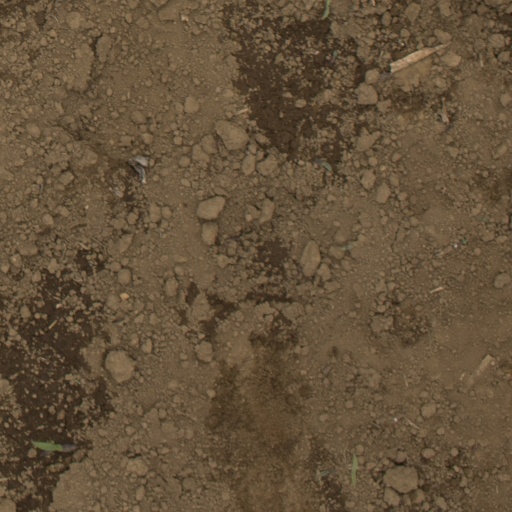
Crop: Jerusalem artichoke